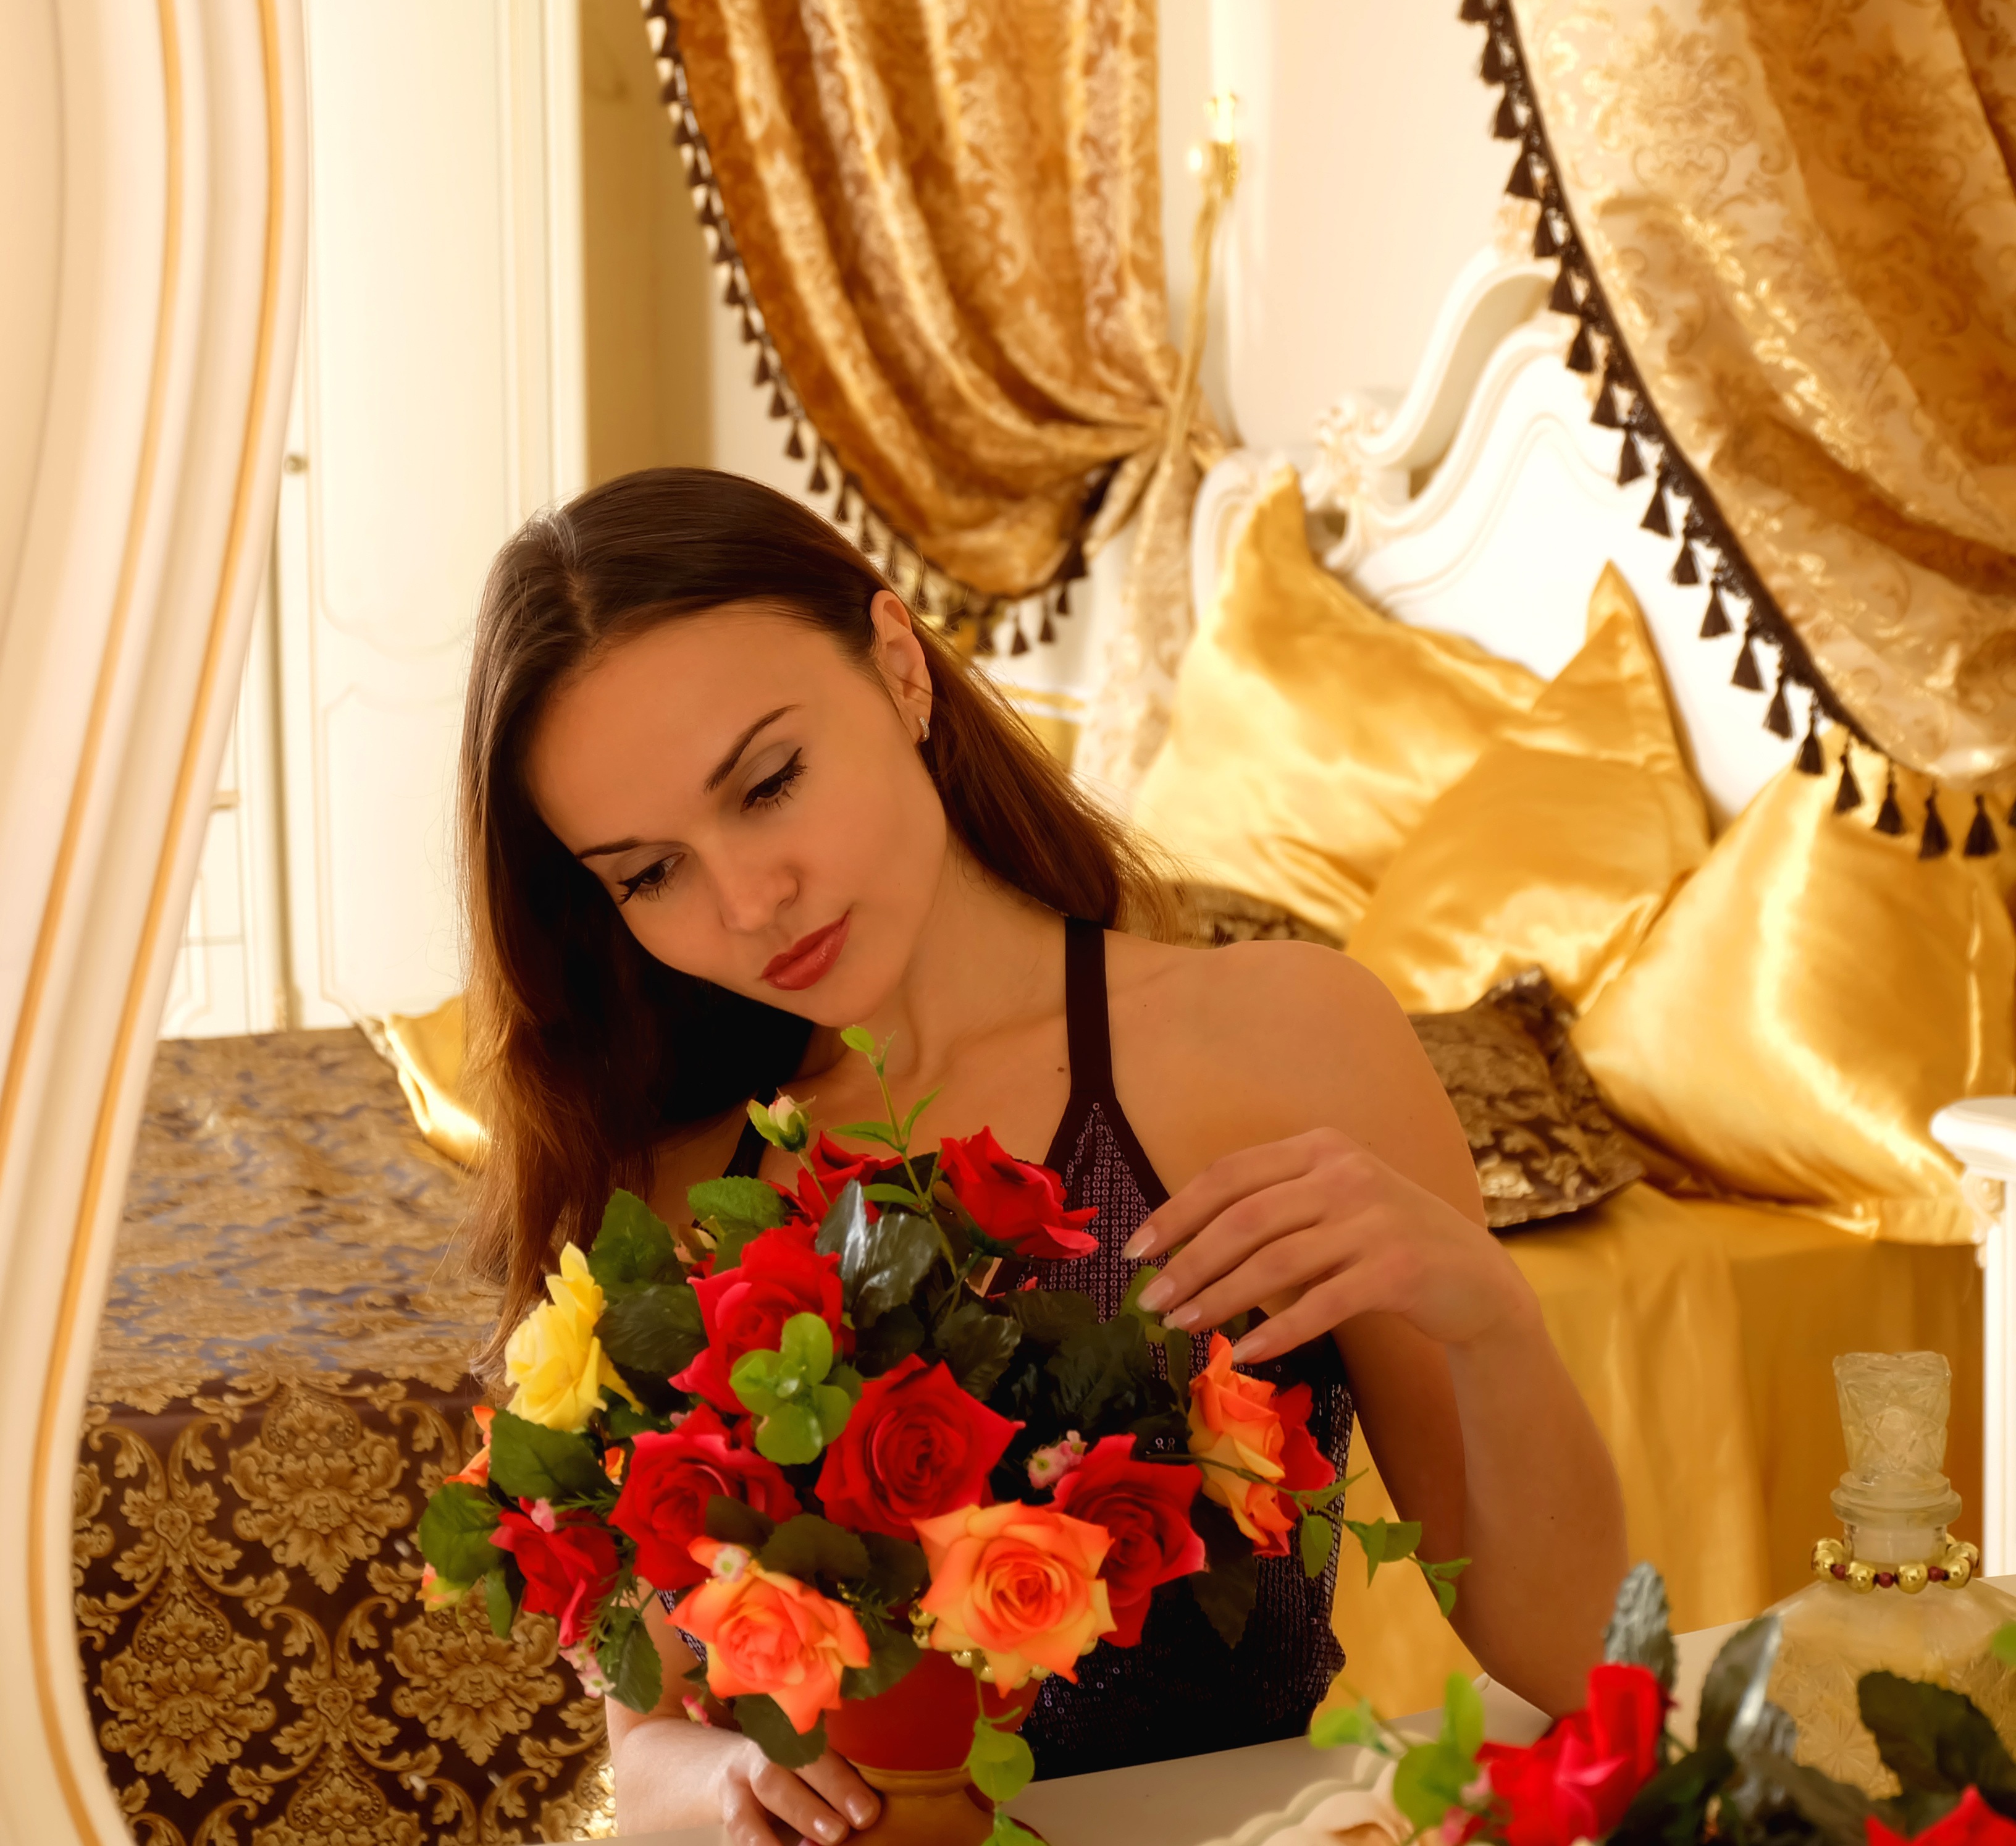
girl, woman, flower, bouquet, brunette, young, meal, reflection, bride, bedroom, flowers, girls, dress, bed, mirror, blinds, beauty, beautiful, bouquet of flowers, woman holding a bouquet, woman with flowers